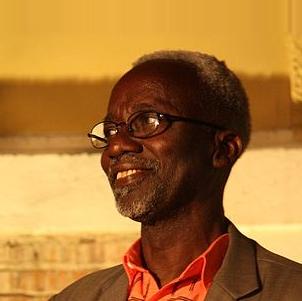
Age: 68